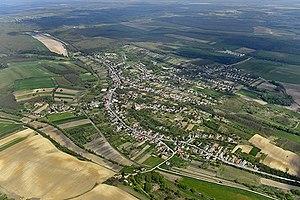
Súr est un village et une commune du comitat de Komárom-Esztergom en Hongrie.